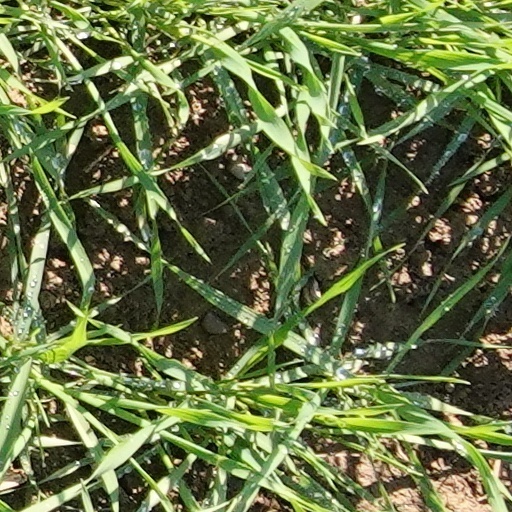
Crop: wheat